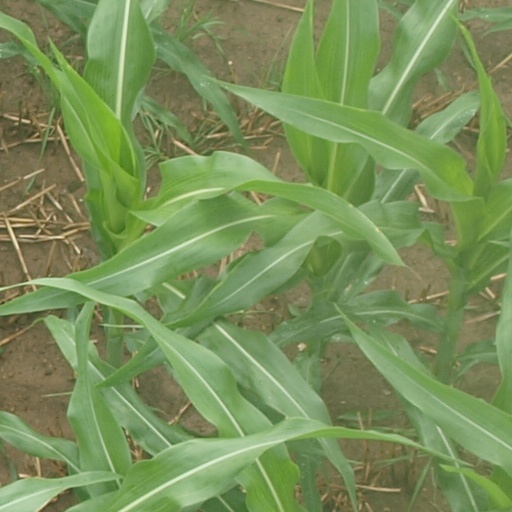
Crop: maize; corn